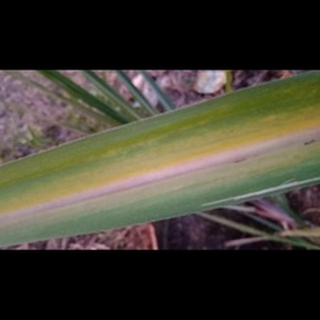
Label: sugarcane_yellow_leaf_disease